Sayyed Mahmud Khan

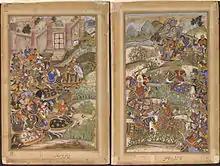
1572-The Battle of Sarnal Gujarat-Akbarnama

In the first year of Akbar's reign and in the same year he was sent with Ali Quli Khan Shaibani to put down Hemu who, after the defeat of Tardi Beg Khan, had out of pride collected a large force and started from Delhi and assume the title of Vikramadwitya. Sayyid Mahmud was deployed in vanguard against Hemu and he fought valiantly and captured artillery of Hemu which he had sent to the battlefield in advance at Panipat Ali Quli Khan and Sayyed Mahmud Khan won the battle of Panipat before Akbar and Bairam Khan reached the battlefield of Panipat.